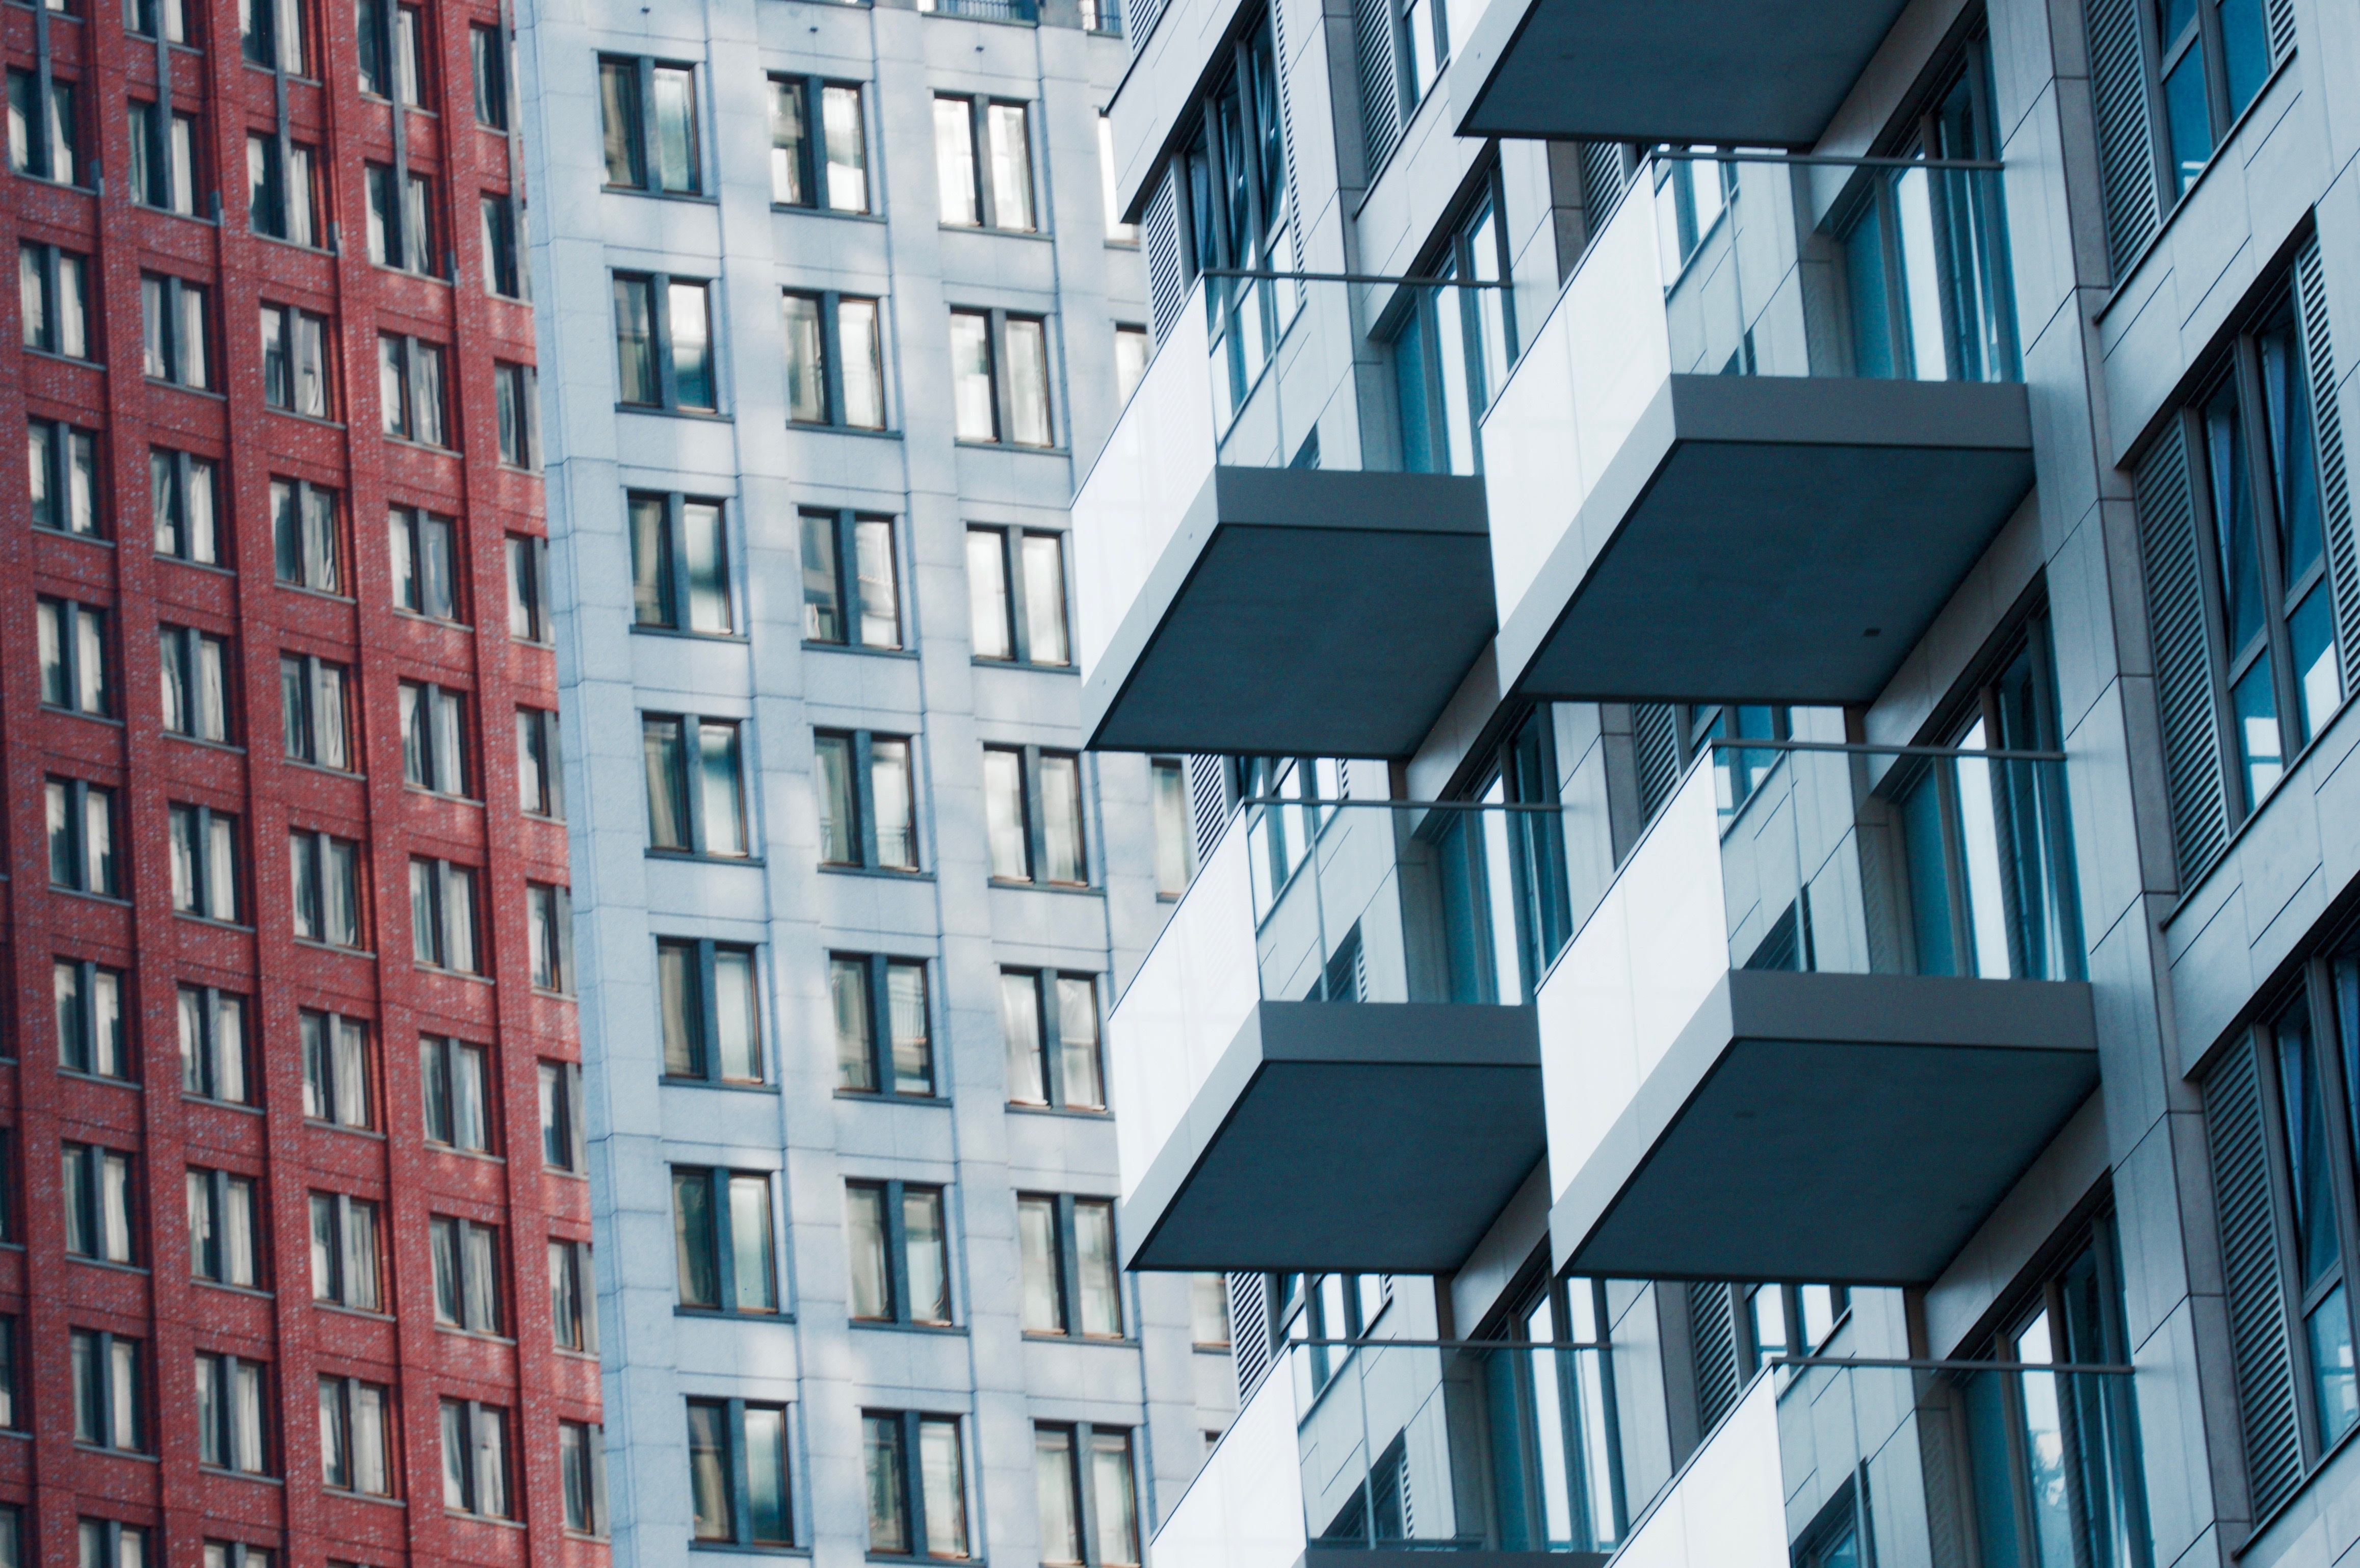
architecture, window, building, city, skyscraper, downtown, facade, blue, apartment, tower block, metropolis, condominium, neighbourhood, the hague, wine havenkwartier, urban area, residential area